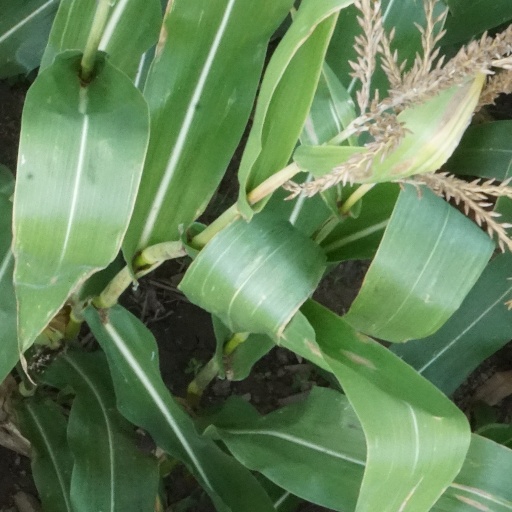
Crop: maize; corn